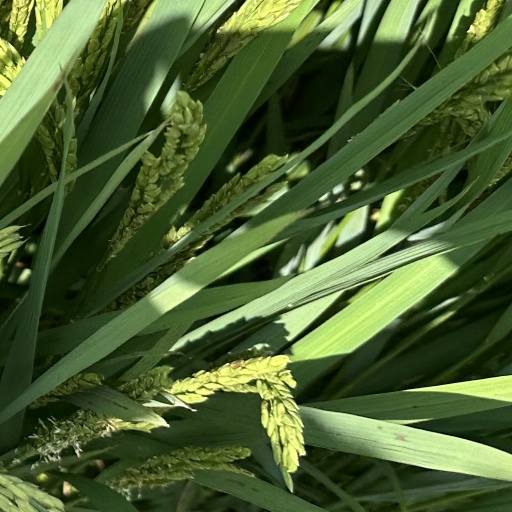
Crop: rice